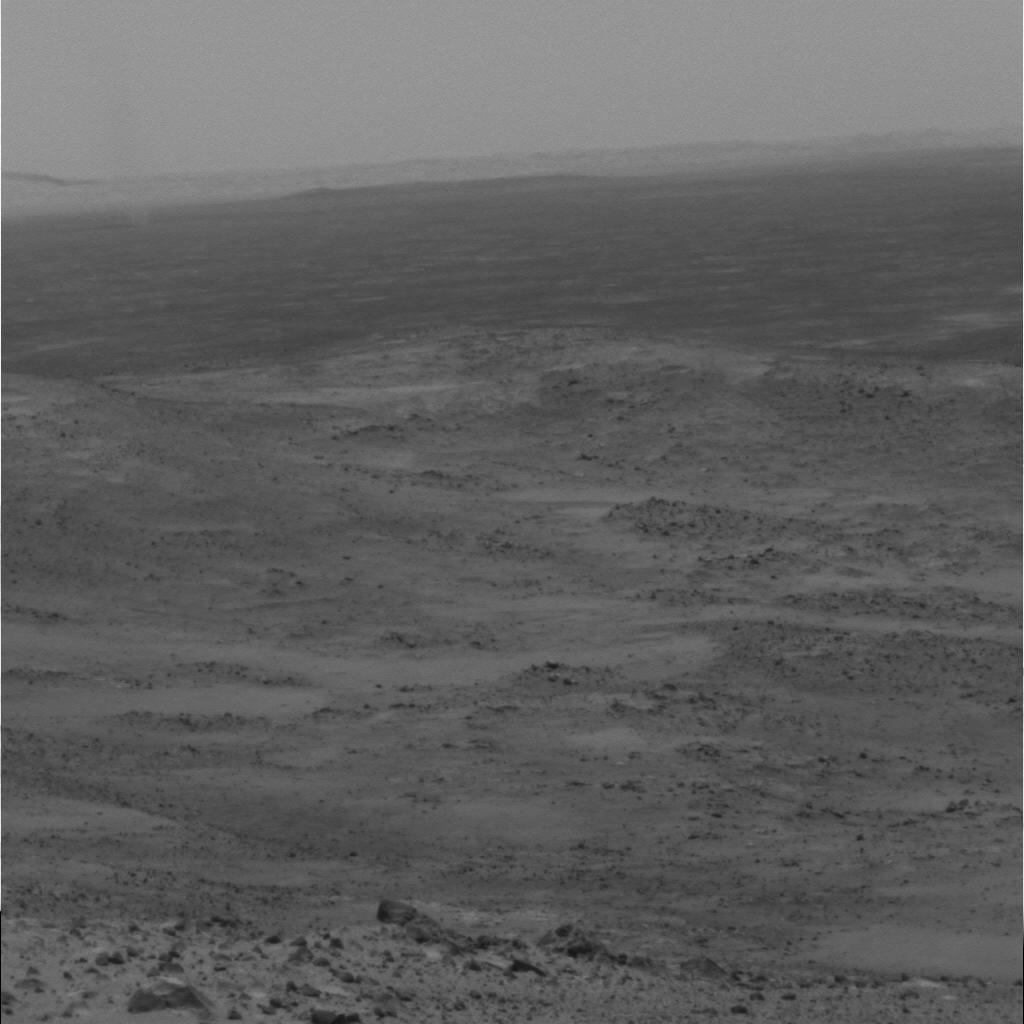
Surface features visible: Rock Outcrops, Clasts, Dunes/Ripples, Soil, Distant Vista, Sky